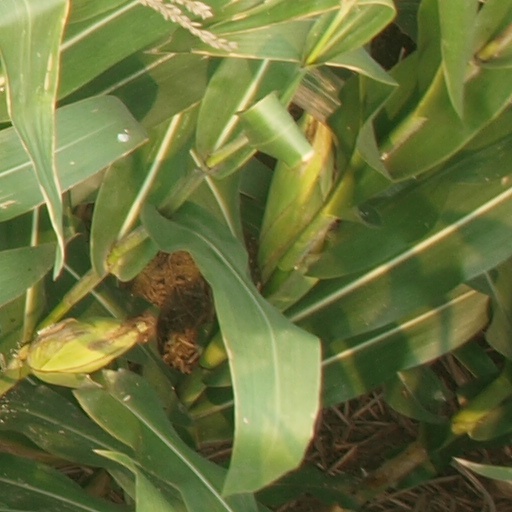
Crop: maize; corn